Himejima Station

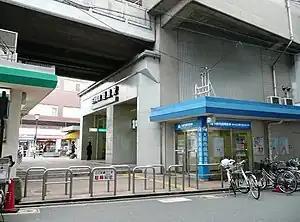
Himejima Station

is a railway station in Nishiyodogawa-ku, Osaka Prefecture, Japan.